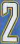
Number: 2